Minhwi Lee

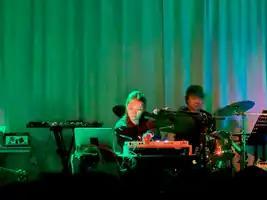
Minhwi Lee in 2023

Minhwi Lee (born 1989) is a South Korean contemporary folk singer-songwriter and composer. She debuted as a member of indie band Mukimukimanmansu under the name Mansu in 2011, and released her first solo album "Borrowed Tongue (빌린 입)" in 2016. The album was awarded The Best Folk Album at the 2017 Korean Music Awards. In 2023, she released her second album "Hometown to Come (미래의 고향)".